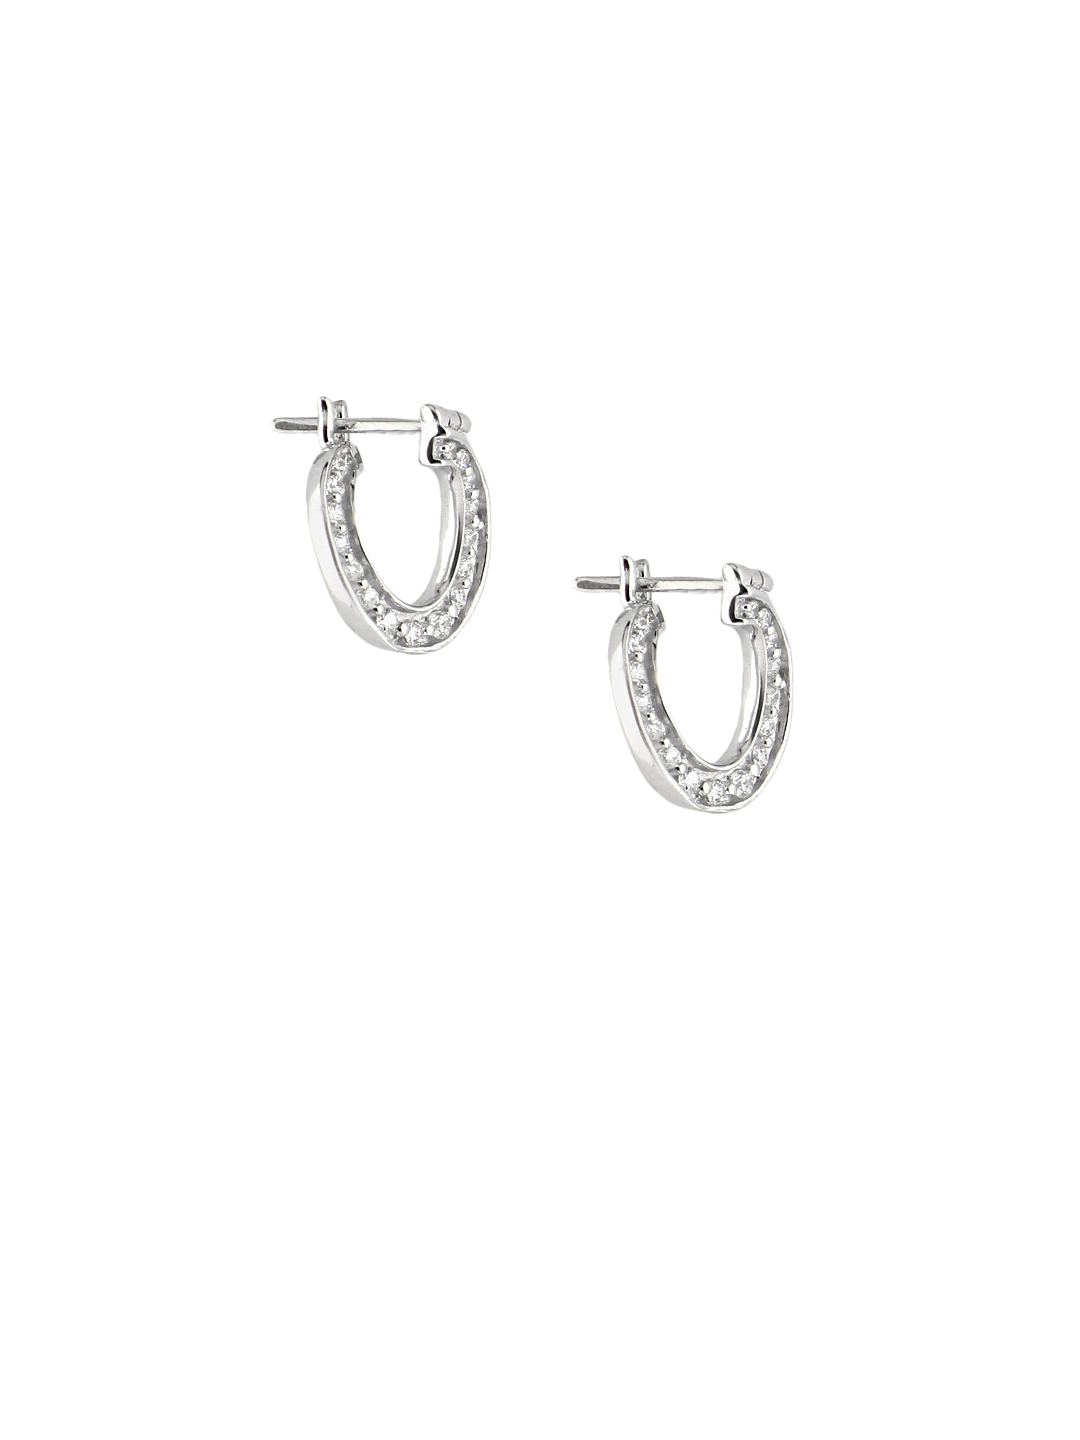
Lucera Silver Earrings
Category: Accessories / Jewellery / Earrings
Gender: Women
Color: Silver
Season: Summer 2013
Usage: Casual